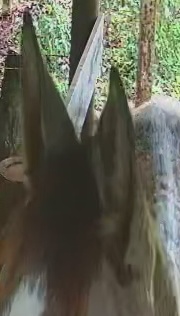
Face region: ears (position_of_ears)
Pain indicator: not_present